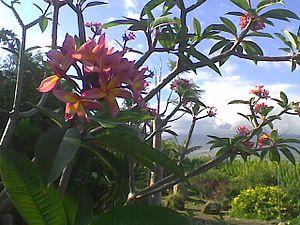
Autre variété de badamier de couleur rose
Le Domaine du Café grillé, situé à Pierrefonds, est un jardin ethnobotanique qui a ouvert ses portes en octobre 2011, à Saint-Pierre.